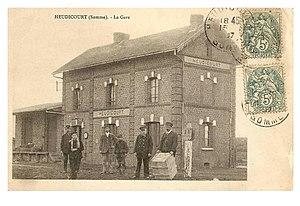
La gare vers 1910
Heudicourt est une commune française située dans le département de la Somme en région Hauts-de-France.
Le Chemin de fer de Vélu-Bertincourt à Saint-Quentin a fonctionné entre 1880 et 1955, dans les départements de la Somme, l'Aisne et du Pas-de-Calais.